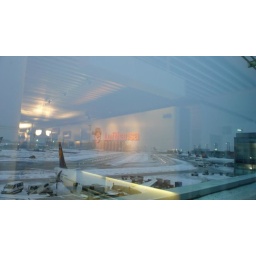
While waiting in Frankfurt for our plane home I could not resist this.